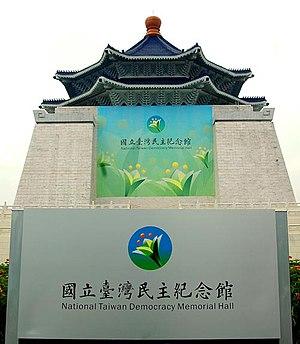
Le mémorial Tchang Kaï-chek est un monument national et mémorial érigé en mémoire de Tchang Kaï-chek, premier président de la République de Chine. Il est situé dans le district de Zhongzheng de Taipei, à Taïwan.